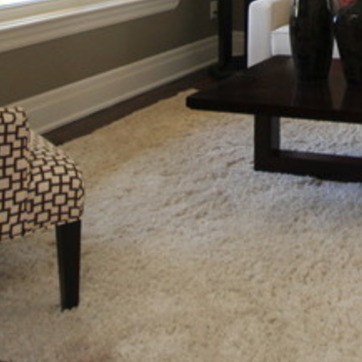
Material: carpet